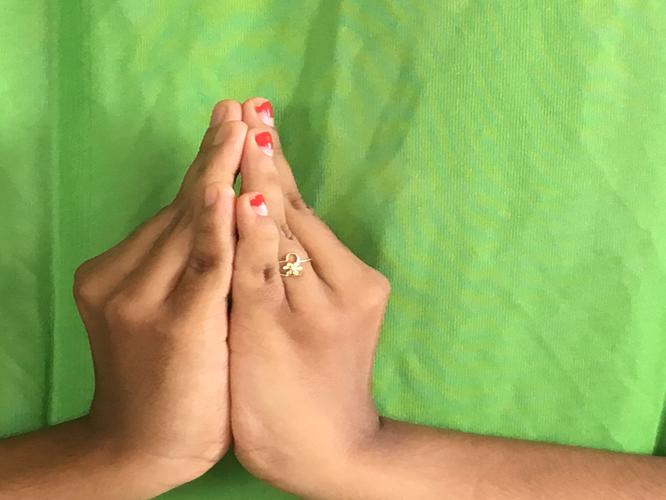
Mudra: Kapotham
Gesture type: double_hand